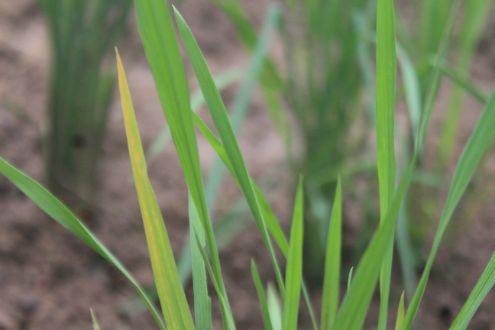
Disease: Tungro